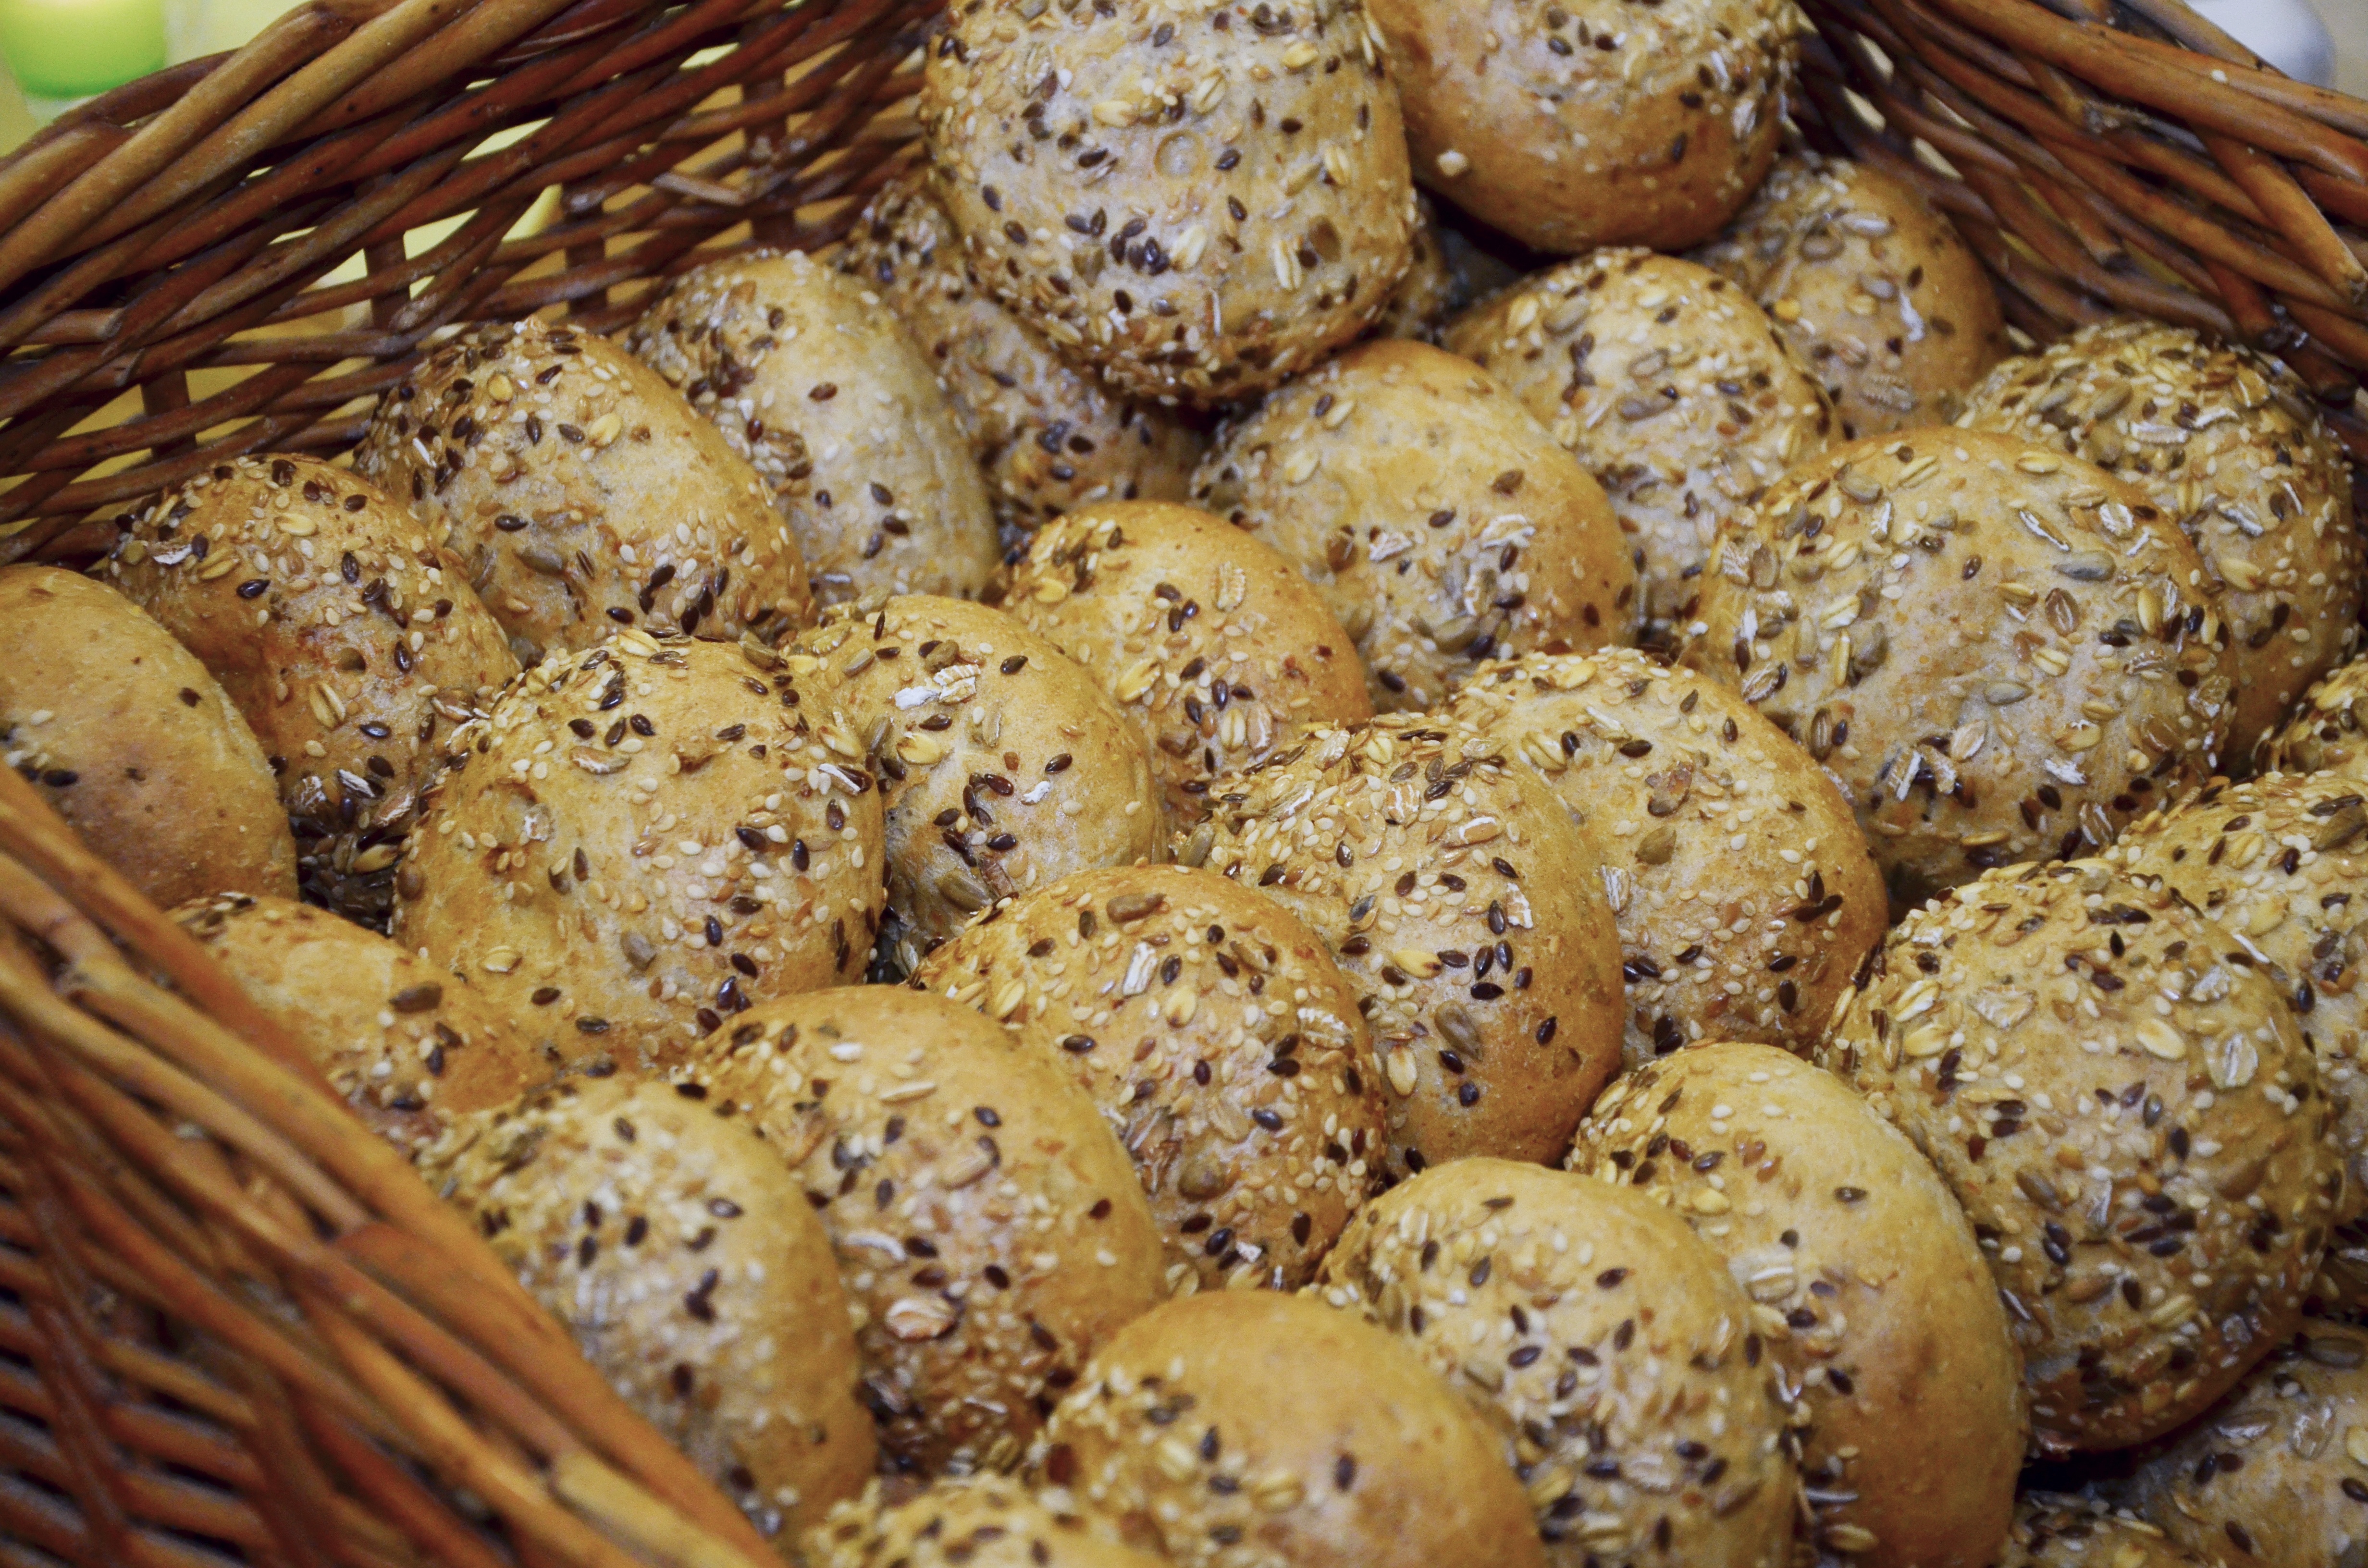
meal, food, produce, breakfast, baking, healthy, dessert, bread, bakery, bake, roll, crispy, grains, baked goods, small cakes, staple food, grain bread, bread roll, grass family, snack food, whole grain